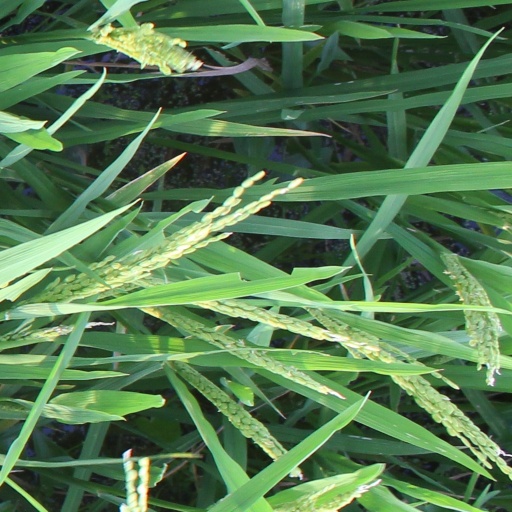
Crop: rice